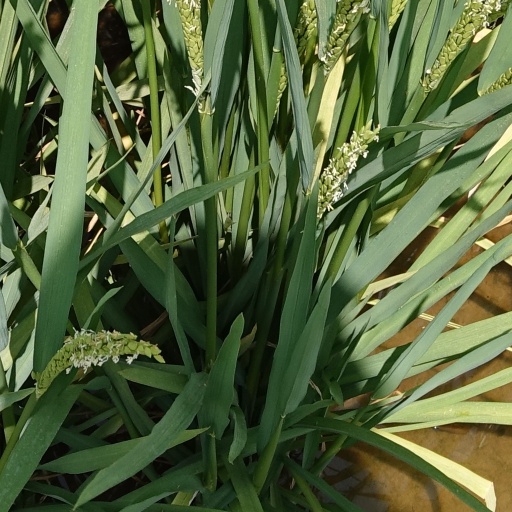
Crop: rice